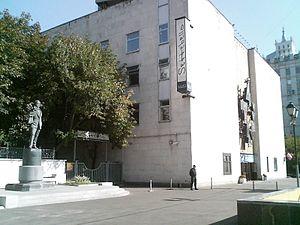
Sergueï Vladimirovitch Obraztsov, né le 22 juin 1901 à Moscou et mort le 8 mai 1992 à Moscou, était un marionnettiste soviétique qui eut une influence importante : il étudia dans les années 1920 de nouvelles formes d’expression avec la volonté de transposer et de styliser, dans le souci d’affirmer l’originalité de cet art. Sa collection de marionnettes, l'une des plus grandes au monde, est maintenant hébergée par le Théâtre de marionnettes Obraztsov.